History of Canada

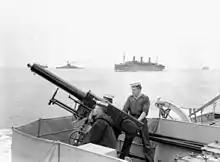
A convoy from Halifax en route to the UK, taken from in 1940

Urban unemployment nationwide was 19 per cent; Toronto's rate was 17 per cent, according to the census of 1931. Farmers who stayed on their farms were not considered unemployed. By 1933, 30 per cent of the labour force was out of work, and one-fifth of the population became dependent on government assistance. Wages fell as did prices. The worst hit were areas dependent on primary industries such as farming, mining and logging, as prices fell and there were few alternative jobs. Most families had moderate losses and little hardship, though they too became pessimistic and their debts became heavier as prices fell. Some families saw most or all of their assets disappear and suffered severely.